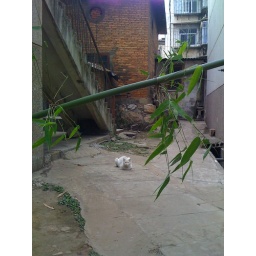
One of the five white cats to be seen sun bathing in Note's apartment compound.